Glay

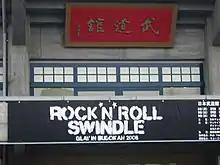
The front of the Nippon Budokan in 2006, advertising Glay's Rock 'n' Roll Swindle concerts

In February 2006, Glay ended their silence by having a two-day live performance in Zepp Tokyo and a three-day live performance at Nippon Budokan, titled Rock 'n' Roll Swindle, which was produced as an independent event. Here, they played many of their old songs and introduced two new written songs as their new sound. It was the start of a campaign called "Re-Birth" to promote the band's return to the music scene. Posters of their "dead" faces were displayed around the city of Tokyo and a movie of the "old" Glay burial by the "new" Glay was shown on television during the commercial breaks. Takuro founded his own office, called Lover Soul, but the band signed with Amuse, the office of Southern All Stars's Keisuke Kuwata, in 2006 until the new office was established.